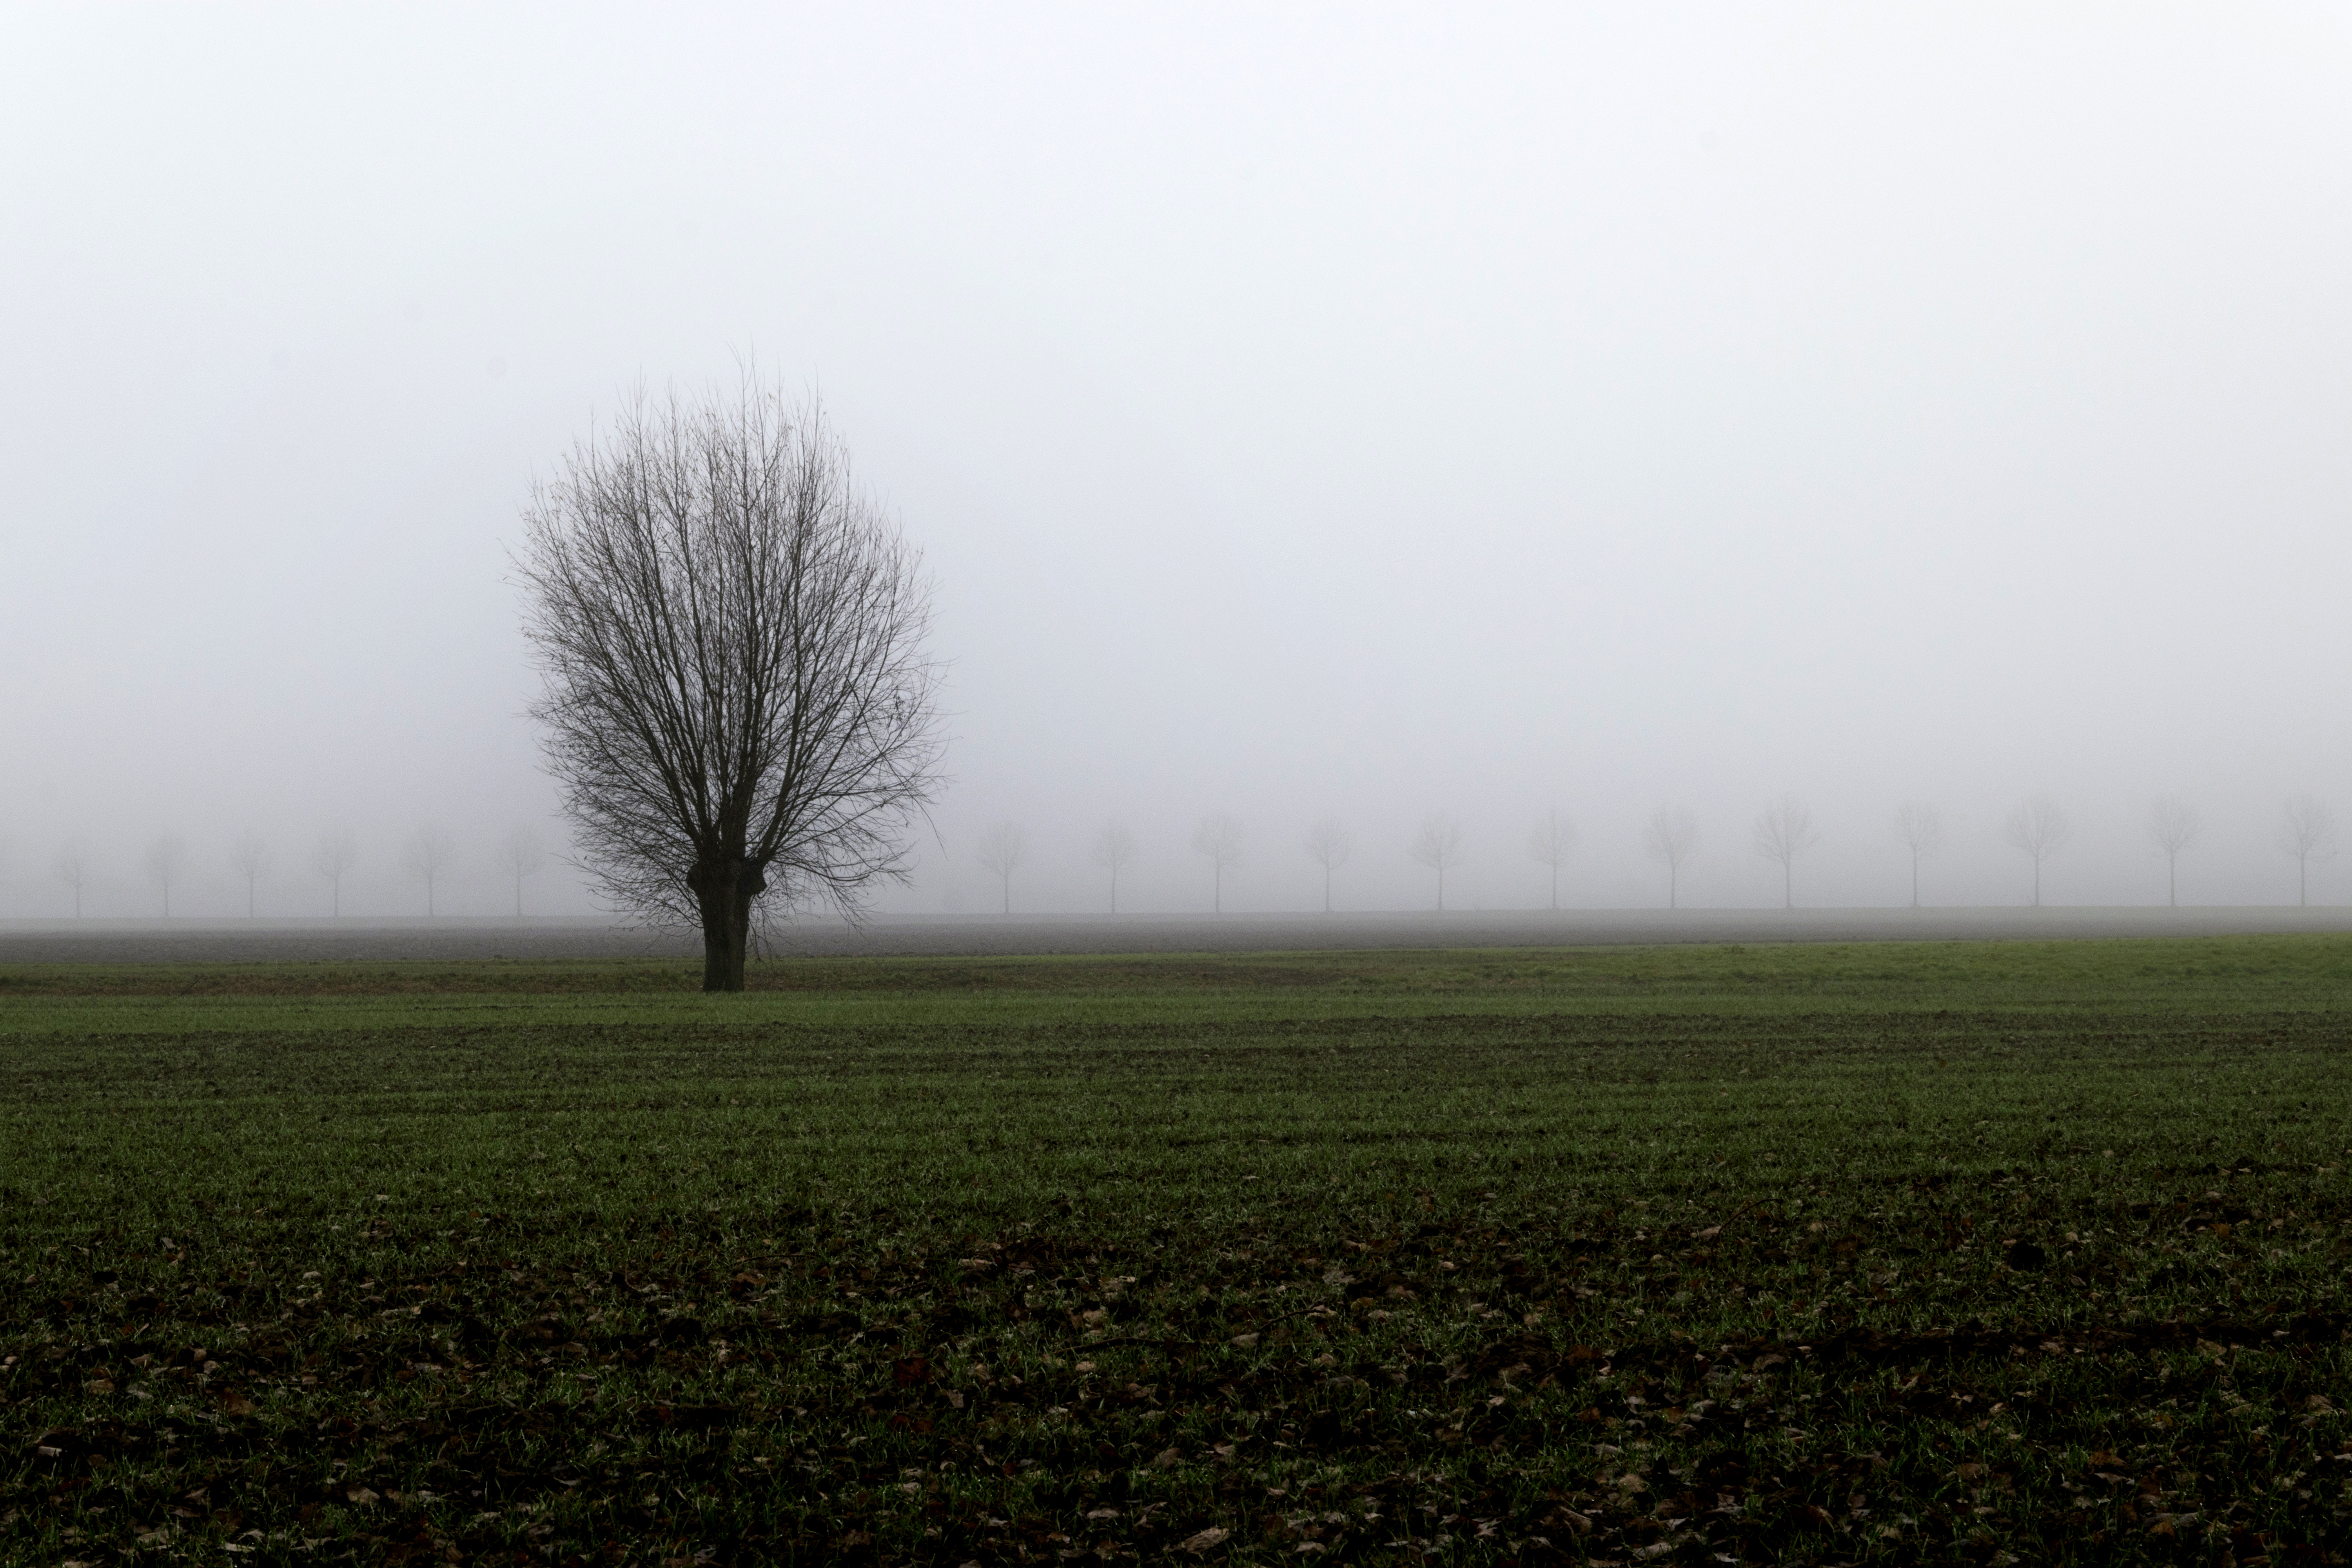
landscape, tree, nature, grass, outdoor, horizon, cloud, plant, sky, fog, sunrise, mist, field, meadow, sunlight, morning, hill, wind, dawn, atmosphere, green, weather, haze, nikon, plain, nederland, netherlands, willow, outdoorphotography, habitat, paulvandevelde, pdvandevelde, padagudaloma, natuurfotografie, naturephotographer, landschapsfotografie, nederlandinfotos, rural area, natural environment, atmospheric phenomenon, woody plant